Brønnøysund Airport

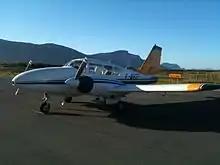
Piper PA-23 at the airport

Airport security was introduced on 1 January 2005. This put a large strain on the terminal capacity and the terminal had to be expanded. Makeshift solutions were used, such as plywood boards to allocate people through the security check. In late 2004, the airport started planning an all-new terminal building, as the old terminal was deemed both too small and out of date. Construction of the NOK-115-million terminal started on 24 October 2006. As the first airport in the world, Brønnøysund received SCAT-I, a satellite-based landing system, on 29 October 2007. The new terminal opened on 26 May 2008, which allowed the a restaurant to open at the airport, all vehicles to be stored indoors and included a new helicopter terminal. Thon Hotel Torghatten opened in October 2009 and an airport surveillance radar was installed in 2010, making Brønnøysund the first regional airport in Norway to have one.